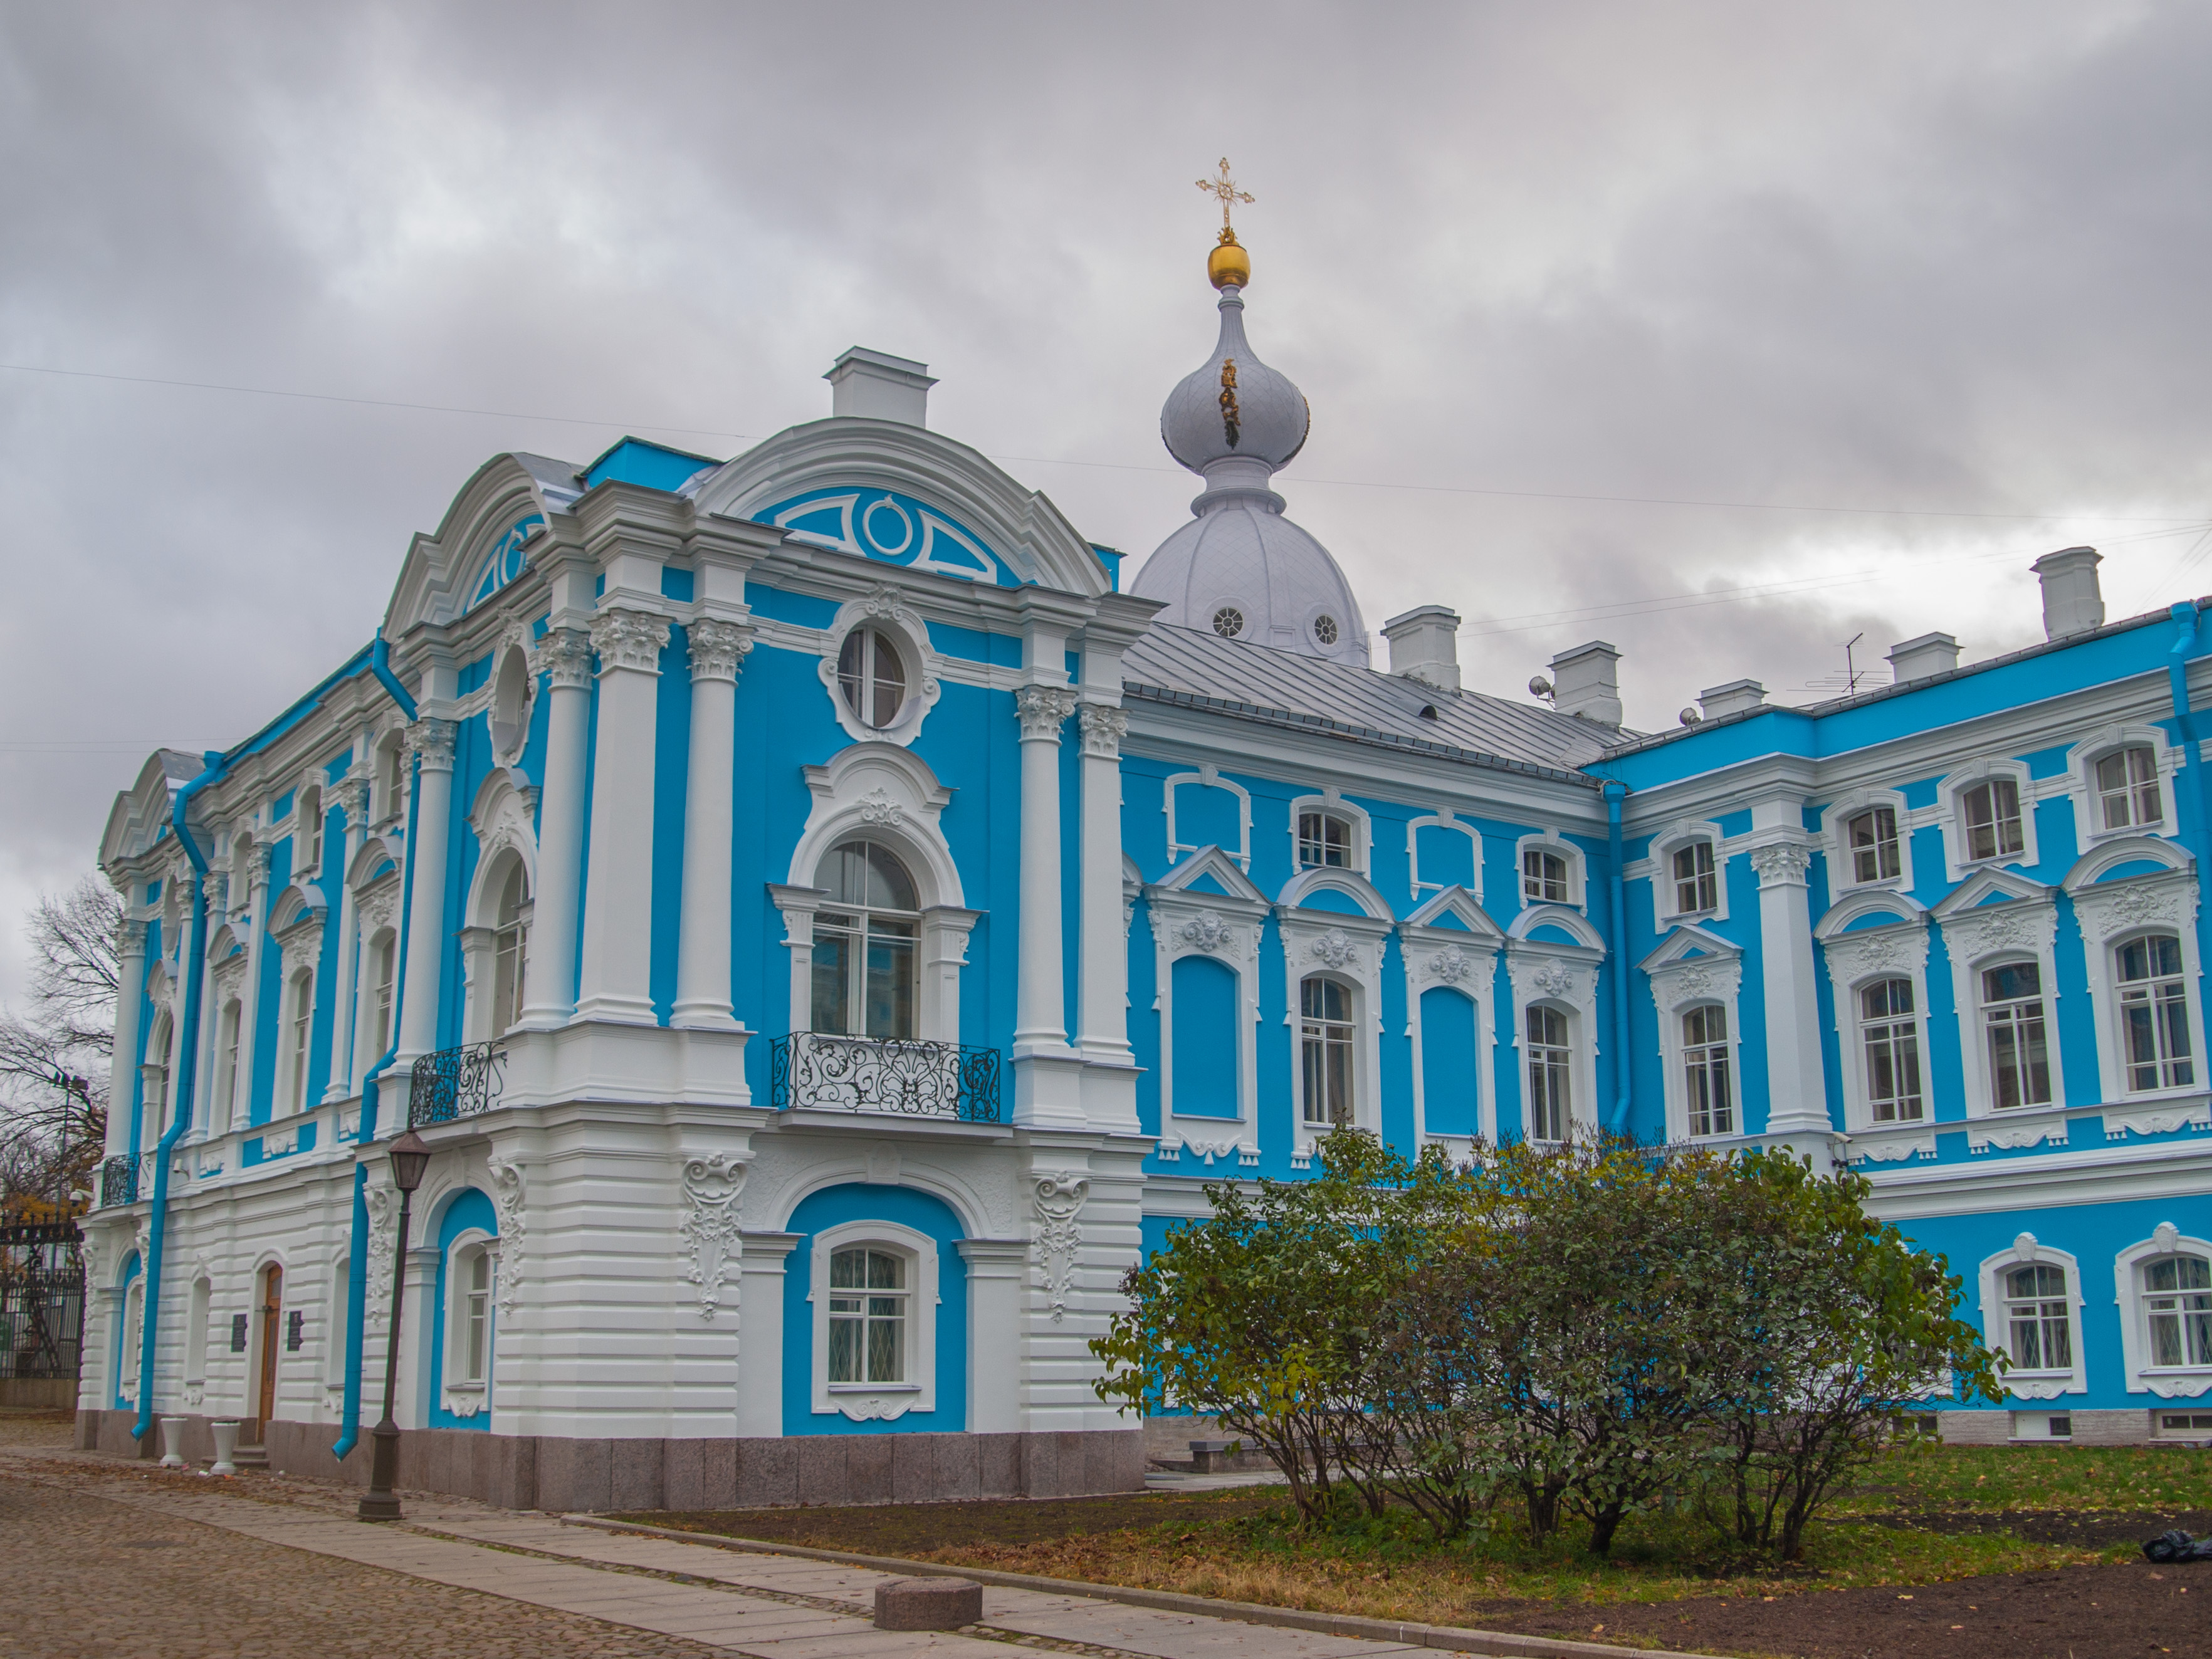
image, building, landmark, architecture, palace, classical architecture, sky, estate, house, facade, chateau, stately home, city, presidential palace, manor house, official residence, mansion, tourist attraction